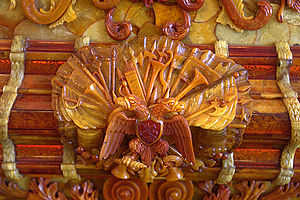
Katharinapaladset
Ravrummet i Katharinapaladset
Katharinapaladset er et palads, de russiske zarer brugte som sommerresidens. Paladset ligger lidt sydøst for Sankt Petersborg og er opført i rokoko ved den italienskfødte hofarkitekt Francesco Bartolomeo Rastrelli.